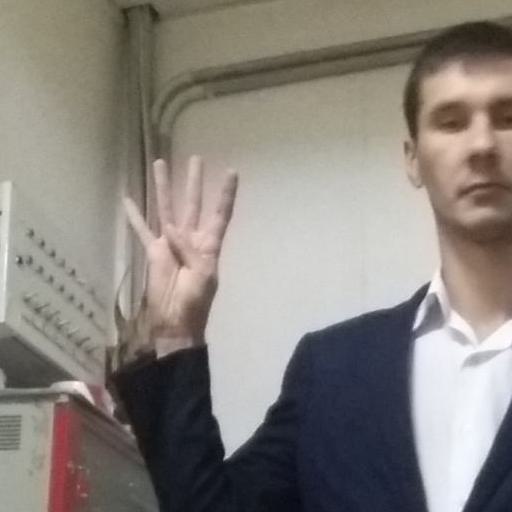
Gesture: four